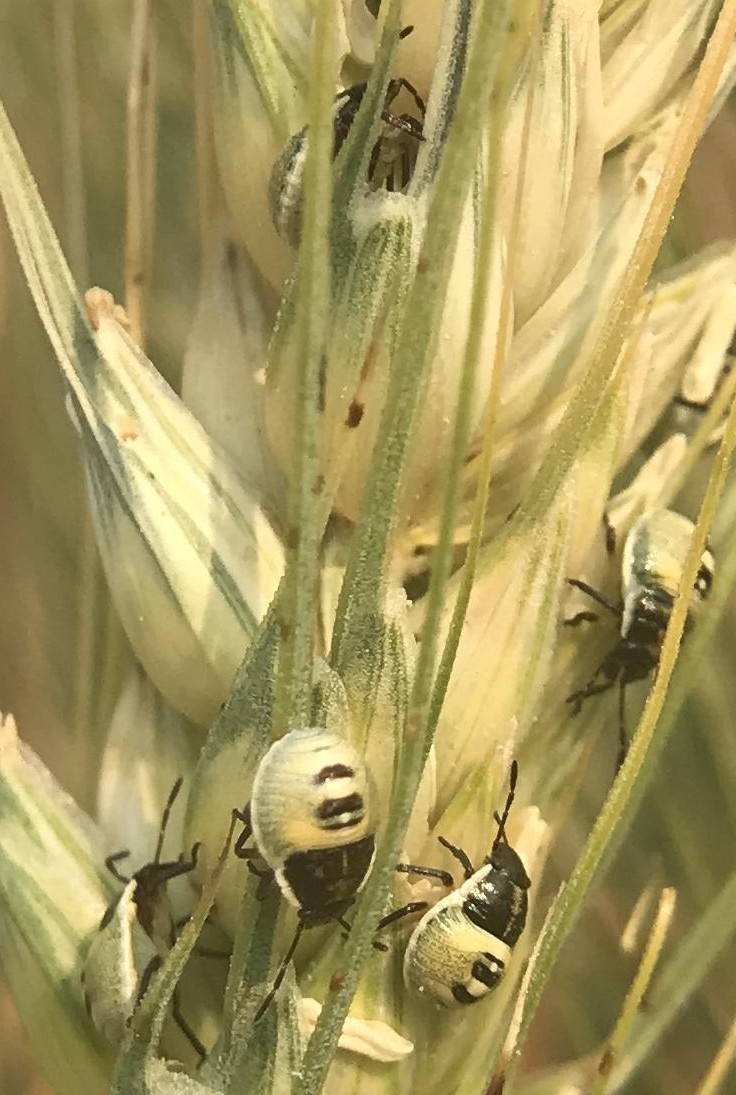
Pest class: stink_bug